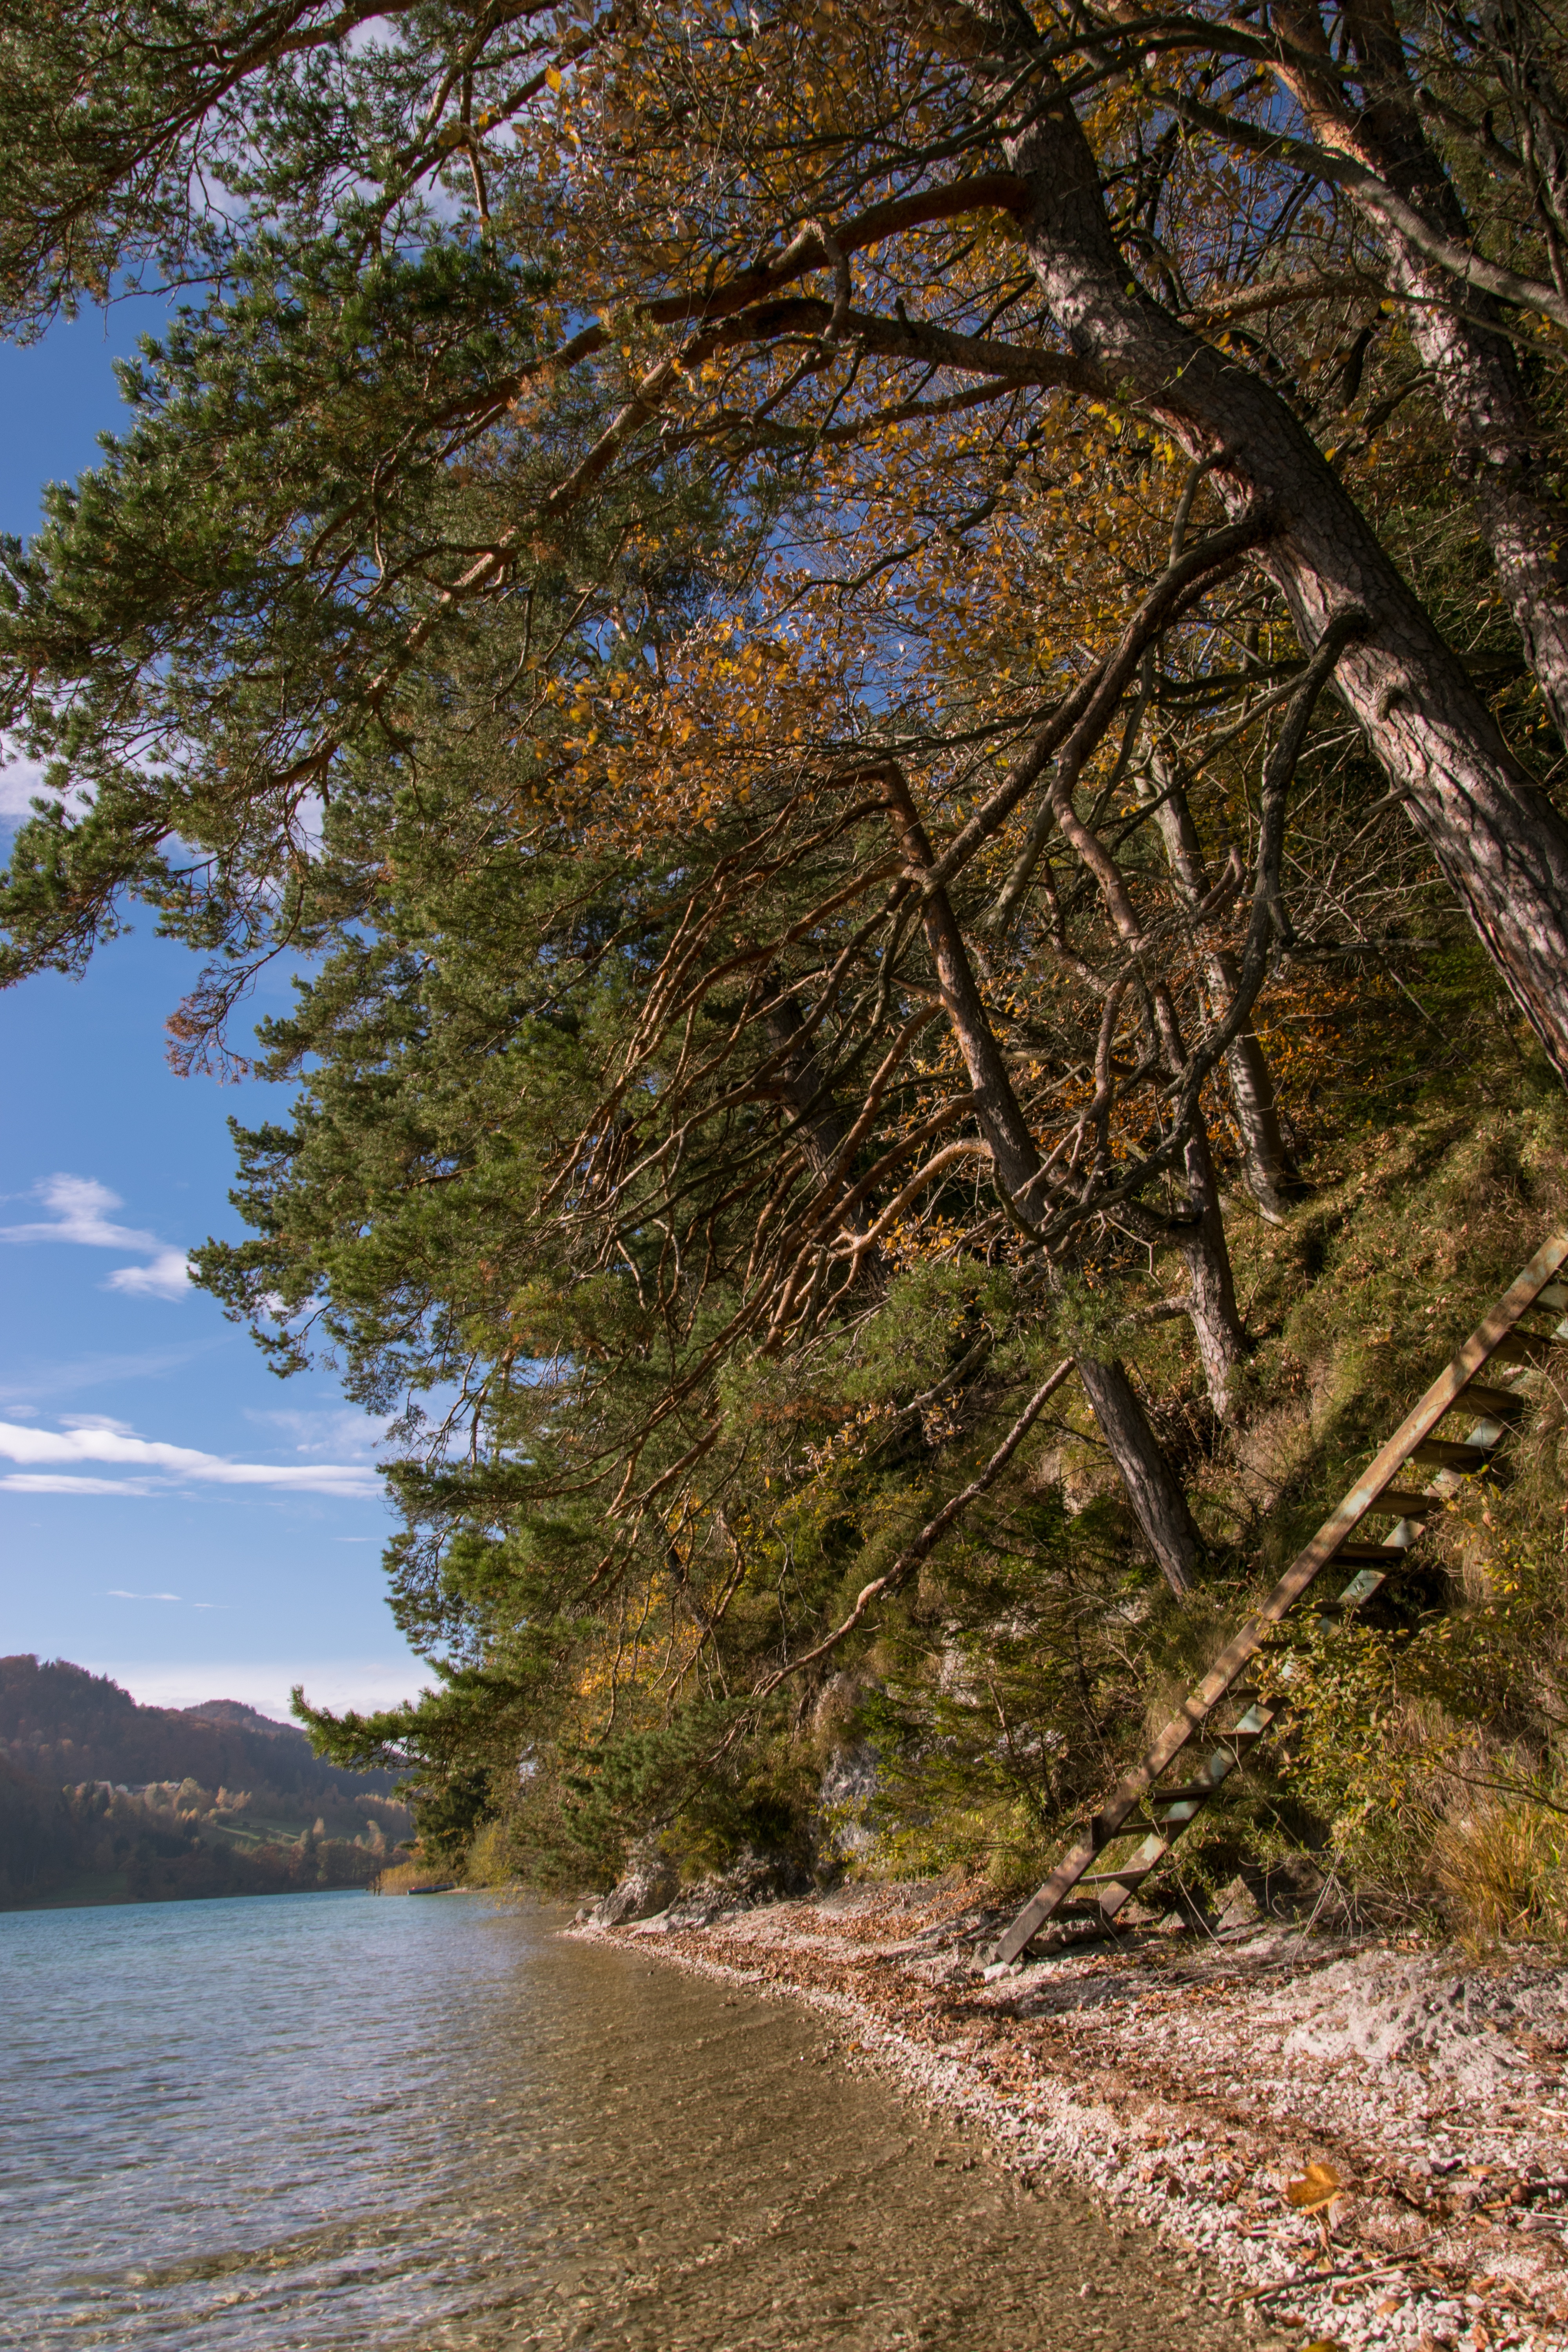
beach, landscape, tree, water, nature, forest, rock, wilderness, plant, leaf, flower, lake, river, stream, reflection, autumn, season, body of water, bank, woodland, habitat, rural area, fuschlsee, natural environment, woody plant